Neal Malicky

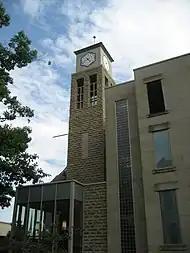
Malicky Hall on BW's North Campus

In 1969, Malicky was appointed dean of the college at Baker University. He later served as acting president of Baker in 1974. Malicky became dean of academic affairs of Baldwin-Wallace College in 1975. Upon the retirement of President Alfred Bryan Bonds in 1981, Malicky was appointed the sixth president of Baldwin-Wallace College. Malicky served 18 years as president of Baldwin-Wallace College. During his term, he oversaw a growth in the endowment of the college from 15 million to over 100 million dollars. Malicky coined the new college motto, "Quality Education with a Personal Touch", and focused faculty to teach over publishing or scholarly work.